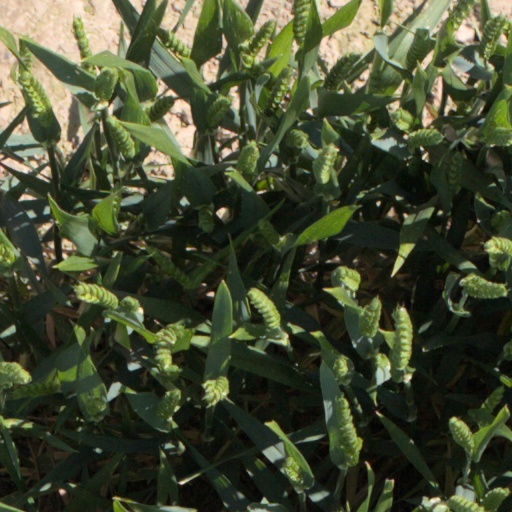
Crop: wheat